Selby Canal

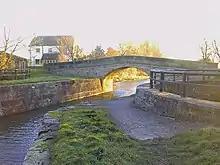
Paper House Bridge over the Selby Canal

Before 1985, the River Ouse between Goole and above York was managed by the Ouse and Foss Navigation Trust, but was later transferred to British Waterways. The Selby Canal was then promoted as part of a through route to York, and by 2006, over 2,000 boats were using Selby Lock each year, more than double the number recorded in 1988. Today the canal is used almost entirely by leisure boats. Part of the towpath has been included in the Selby Horseshoe Walk.